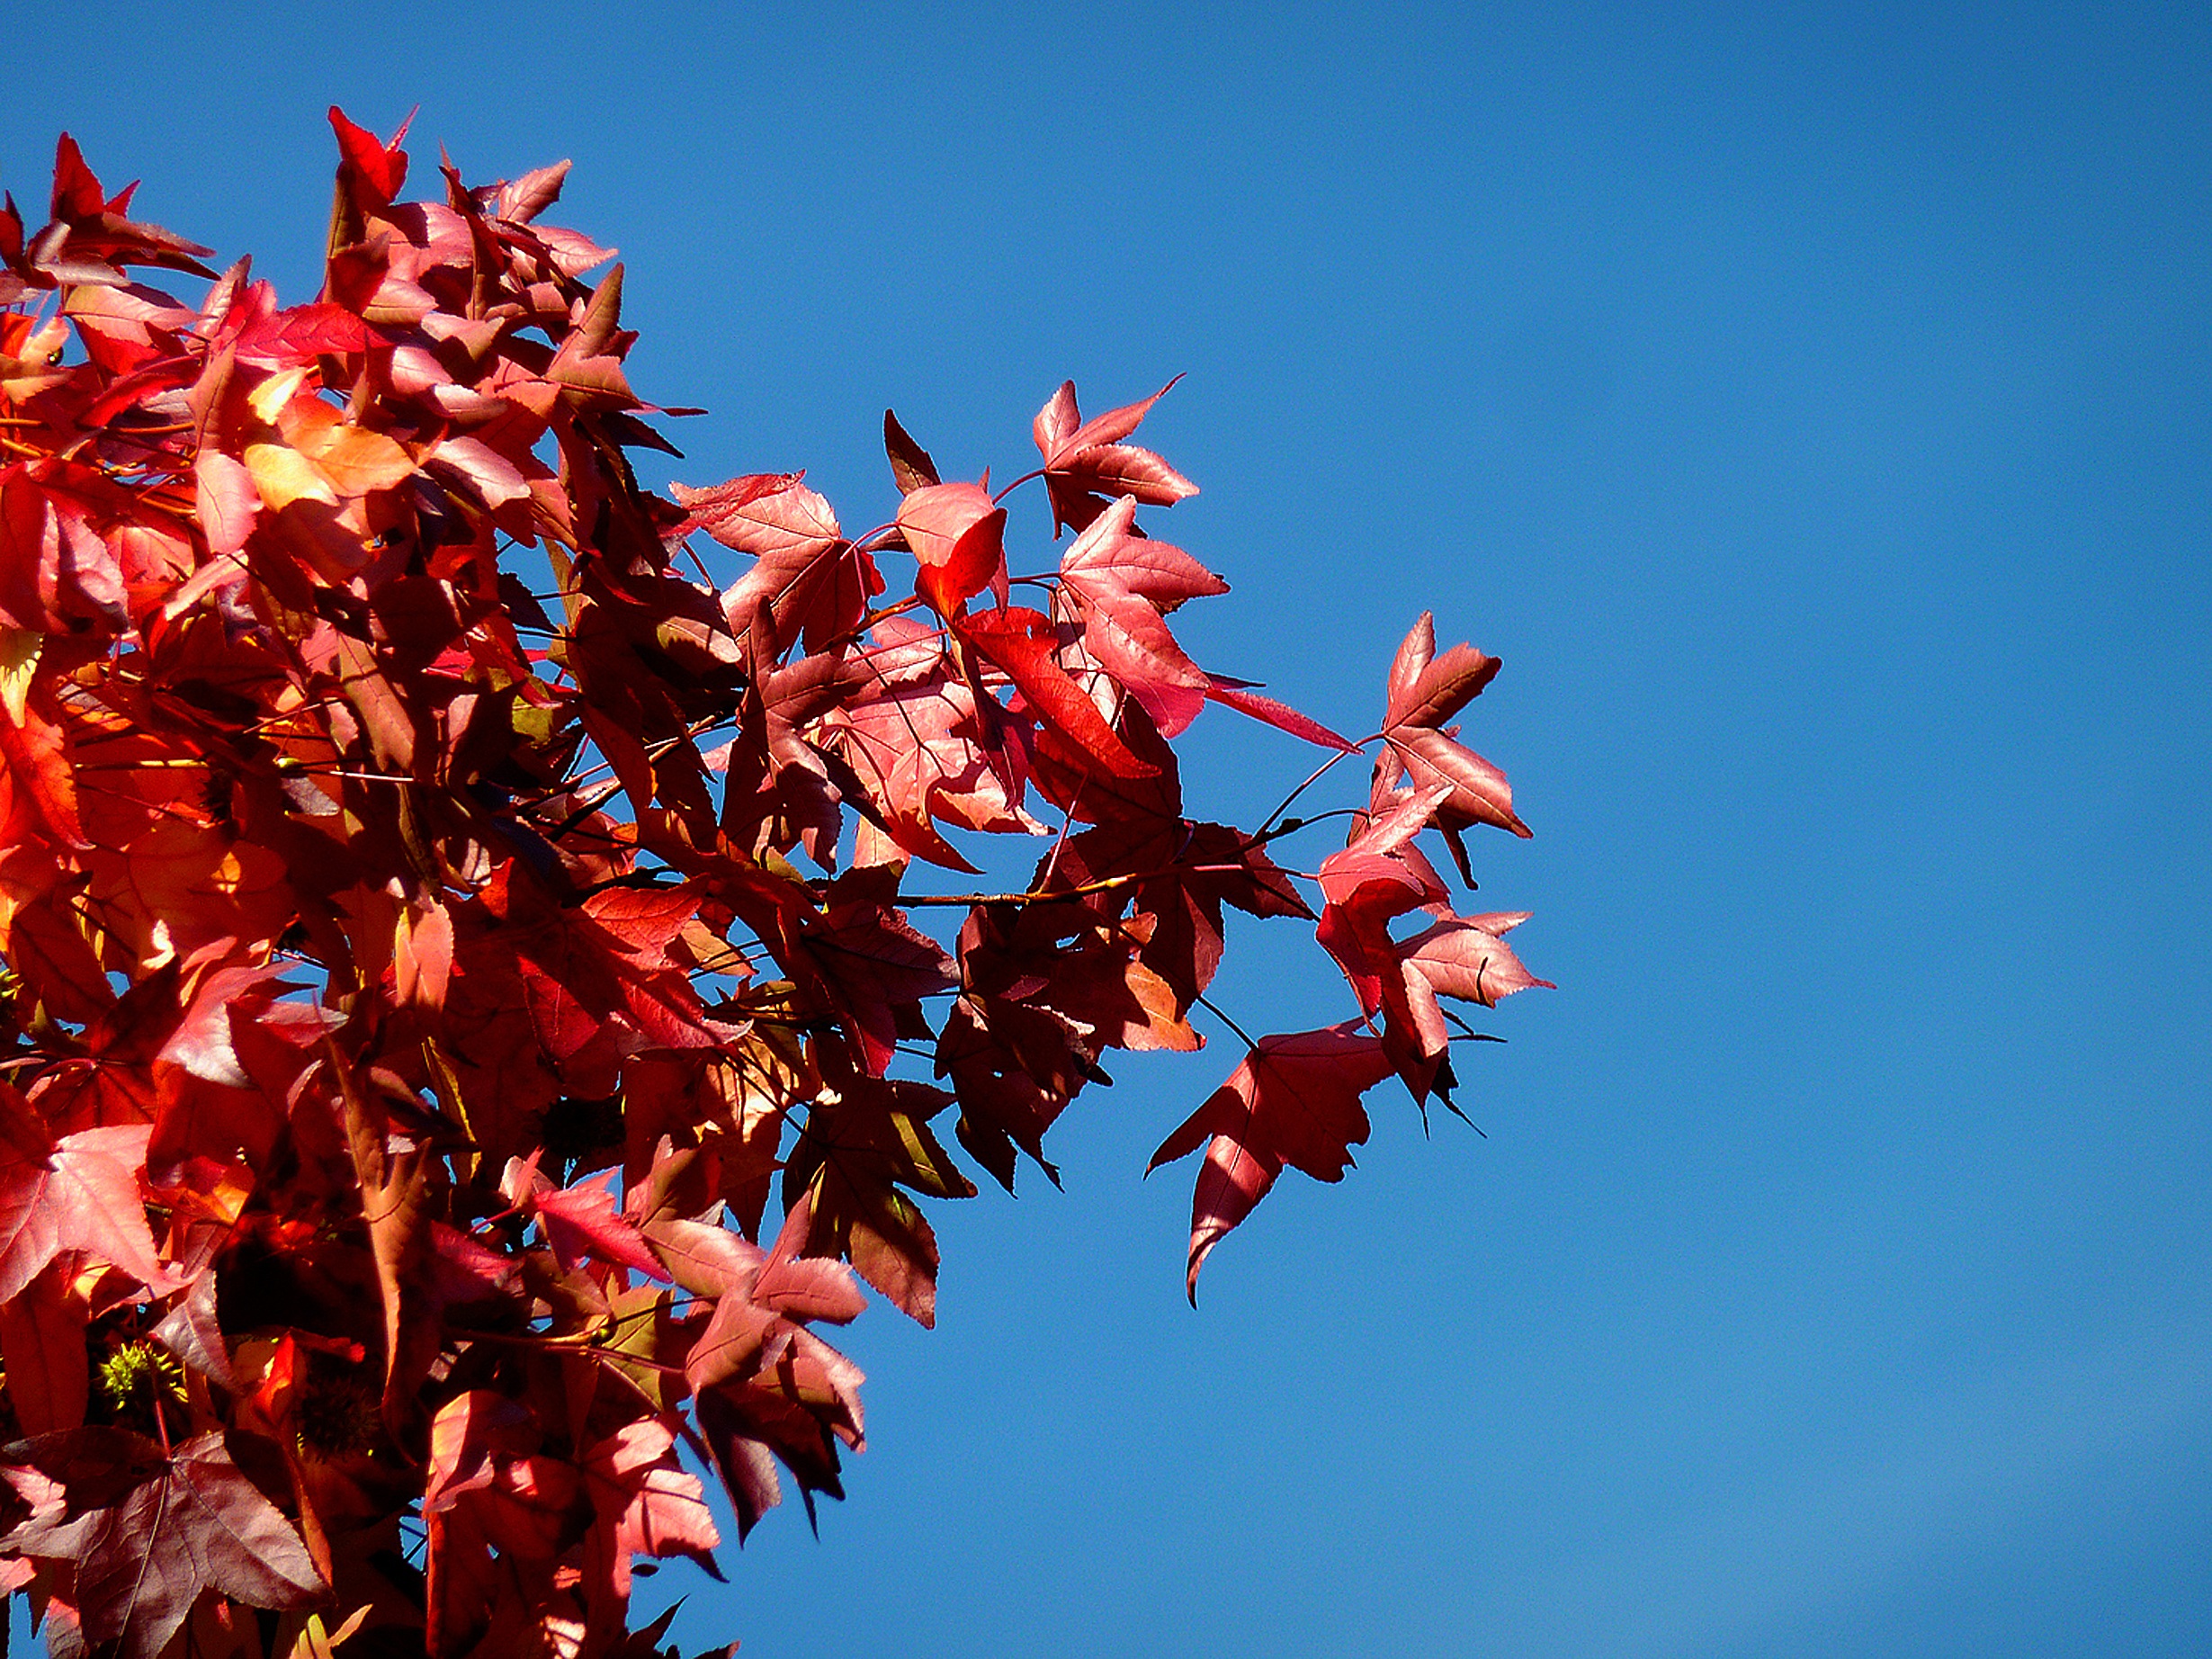
tree, nature, forest, branch, blossom, plant, sky, sunlight, leaf, flower, petal, spring, red, color, autumn, flora, season, deciduous tree, aesthetic, oak leaf, leaves, bright, oak, oak leaves, red oak, fall foliage, autumn colours, deciduous trees, flowering plant, woody plant